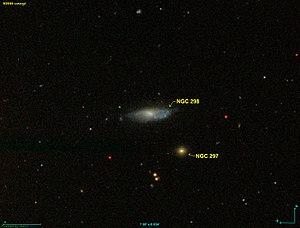
Image créée à l'aide du logiciel Aladin Sky Atlas du Centre de Données astronomiques de Strasbourg et des données de SDSS (Sloan Digital Sky Survey).